Snow mushroom

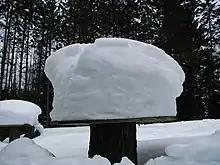
A snow mushroom in Huntsville, Ontario.

Snow mushrooms are large accumulations of compacted snow which form in regions subject to heavy snowfalls. A necessary condition is the presence of a supporting structure, such as boulders or tree stumps resulting from felling operations. In the absence of wind snow gathers on top of the support, growing to as much as 12 feet in diameter. The physical nature of the snow will change under pressure, and layering produced by freeze/thaw cycles, and it will behave like a very viscous fluid. In places fields of snow mushrooms will form, and if the cold conditions and snowfall persist the weight of accumulated snow will cause it to slowly sag or flow down until the ground level is reached, after which it will spread out from the base, losing the typical mushroom shape. This phenomenon was first reported in a 1902 issue of "The Geographical Journal".